Secondary armament

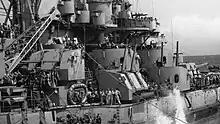
USS "Massachusetts" 5-inch (127 mm) secondary gun battery (note the somewhat comical elevation angles demonstrated by the center and background turrets).

With the emergence of the threat from air-delivered weapons, the nature of the secondary guns changed once more. Now they needed to be multi-purpose weapons, with a high-angle fire capability to engage aircraft, as well as the traditional use against destroyers. Although they were also used against capital ships, the extreme range of capital ship engagements (through superior optics and target prediction and, later, radar), meant they were not expected to achieve much.